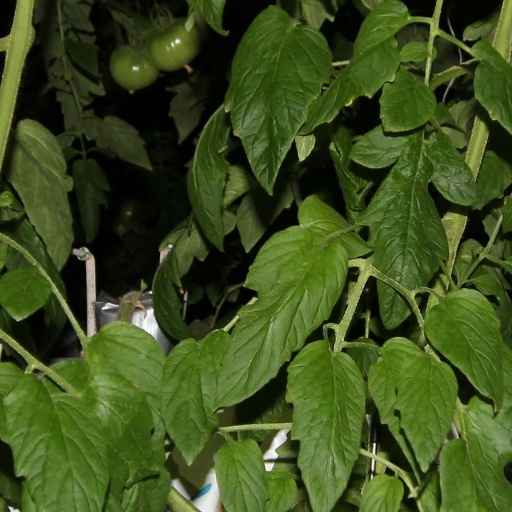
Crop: tomato